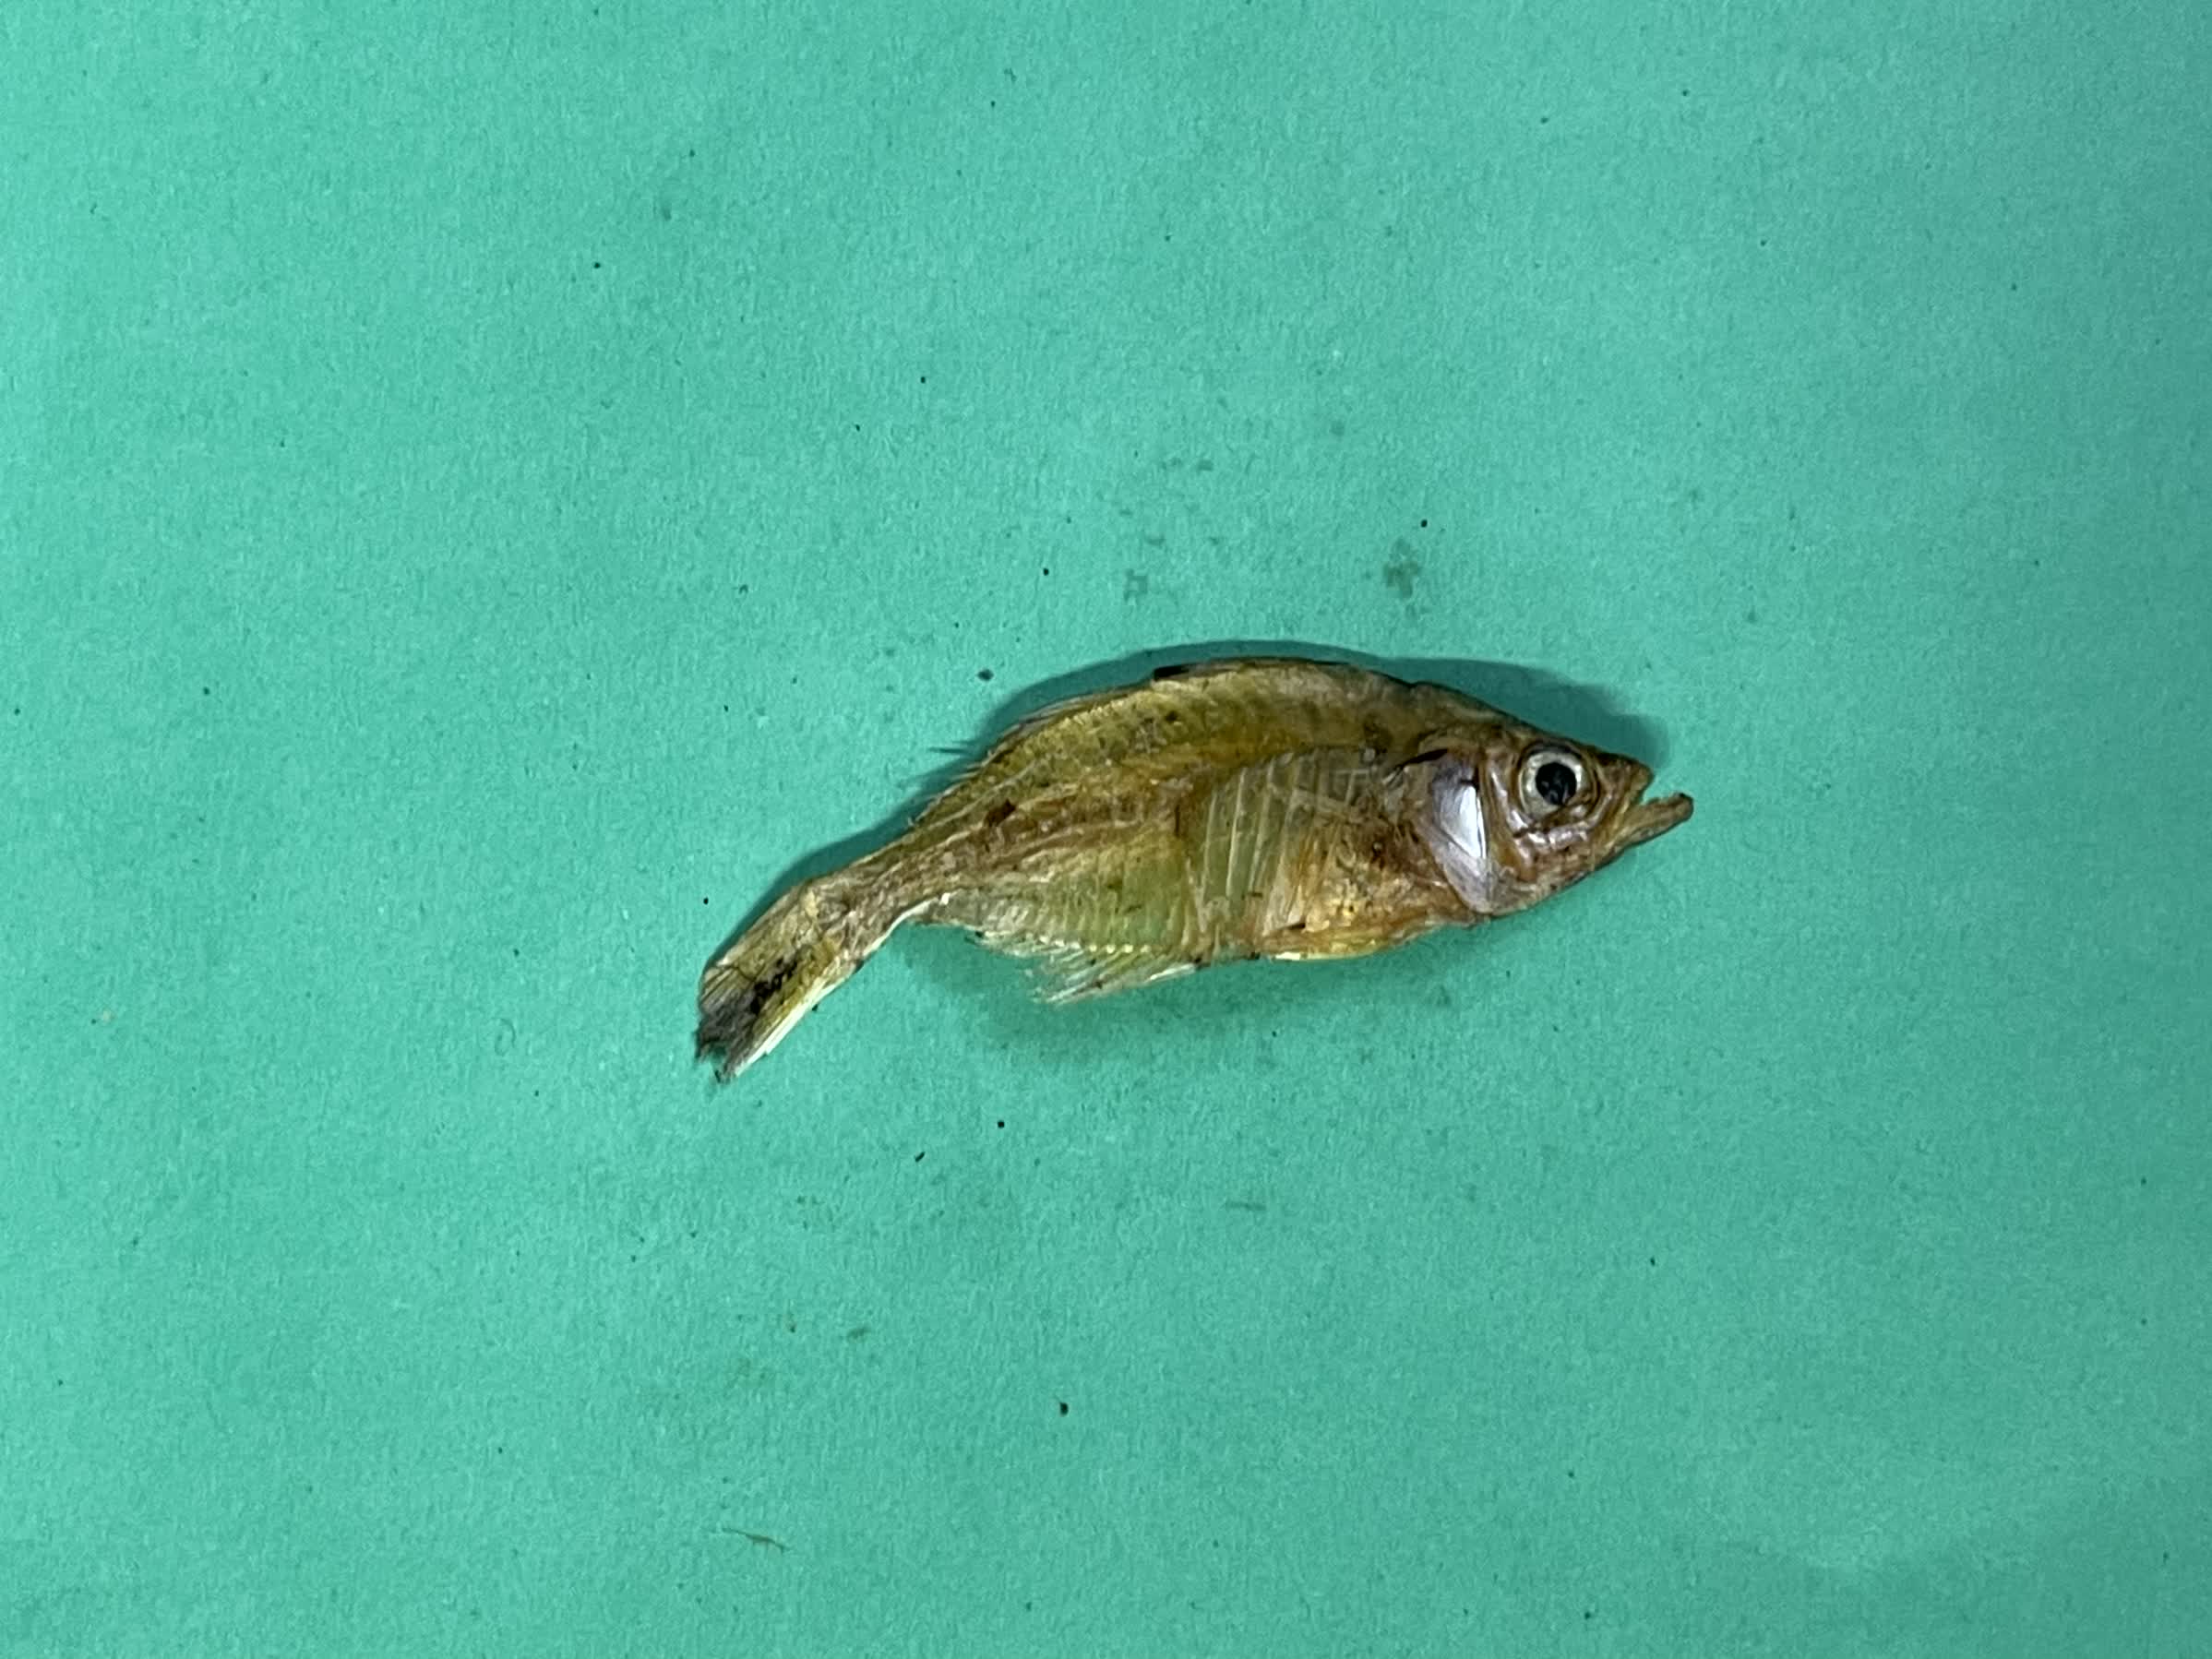
Species: Chanda